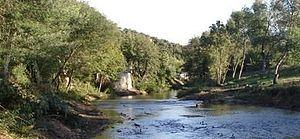
Le cours de l'Agay, avant l'entrée dans Agay plage.
Liste des fleuves, rivières et autres cours d'eau qui parcourent en partie ou en totalité le département du Var, en région Provence-Alpes-Côte d'Azur.
L’Agay est un petit fleuve côtier qui coule aux confins du Var dans la région Provence-Alpes-Côte d'Azur. Sa longueur est de 11 km. Tout au long de son parcours, il prend successivement les noms de Grenouillet, Ravin du Mal Infernet, Ravin de la Couche de l'Âne et Ravin des Grues.